De Tatta's 2

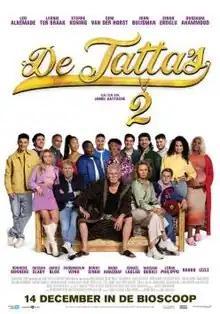
Theatrical release poster

De Tatta's 2 (Dutch for: "The 2") is a 2023 Dutch comedy film directed by Jamel Aattache. The film won the Golden Film award after having sold 100,000 tickets. The film also won the Platinum Film award after having sold 400,000 tickets. It is the sequel to the 2022 film "De Tatta's" which is also directed by Jamel Aattache.